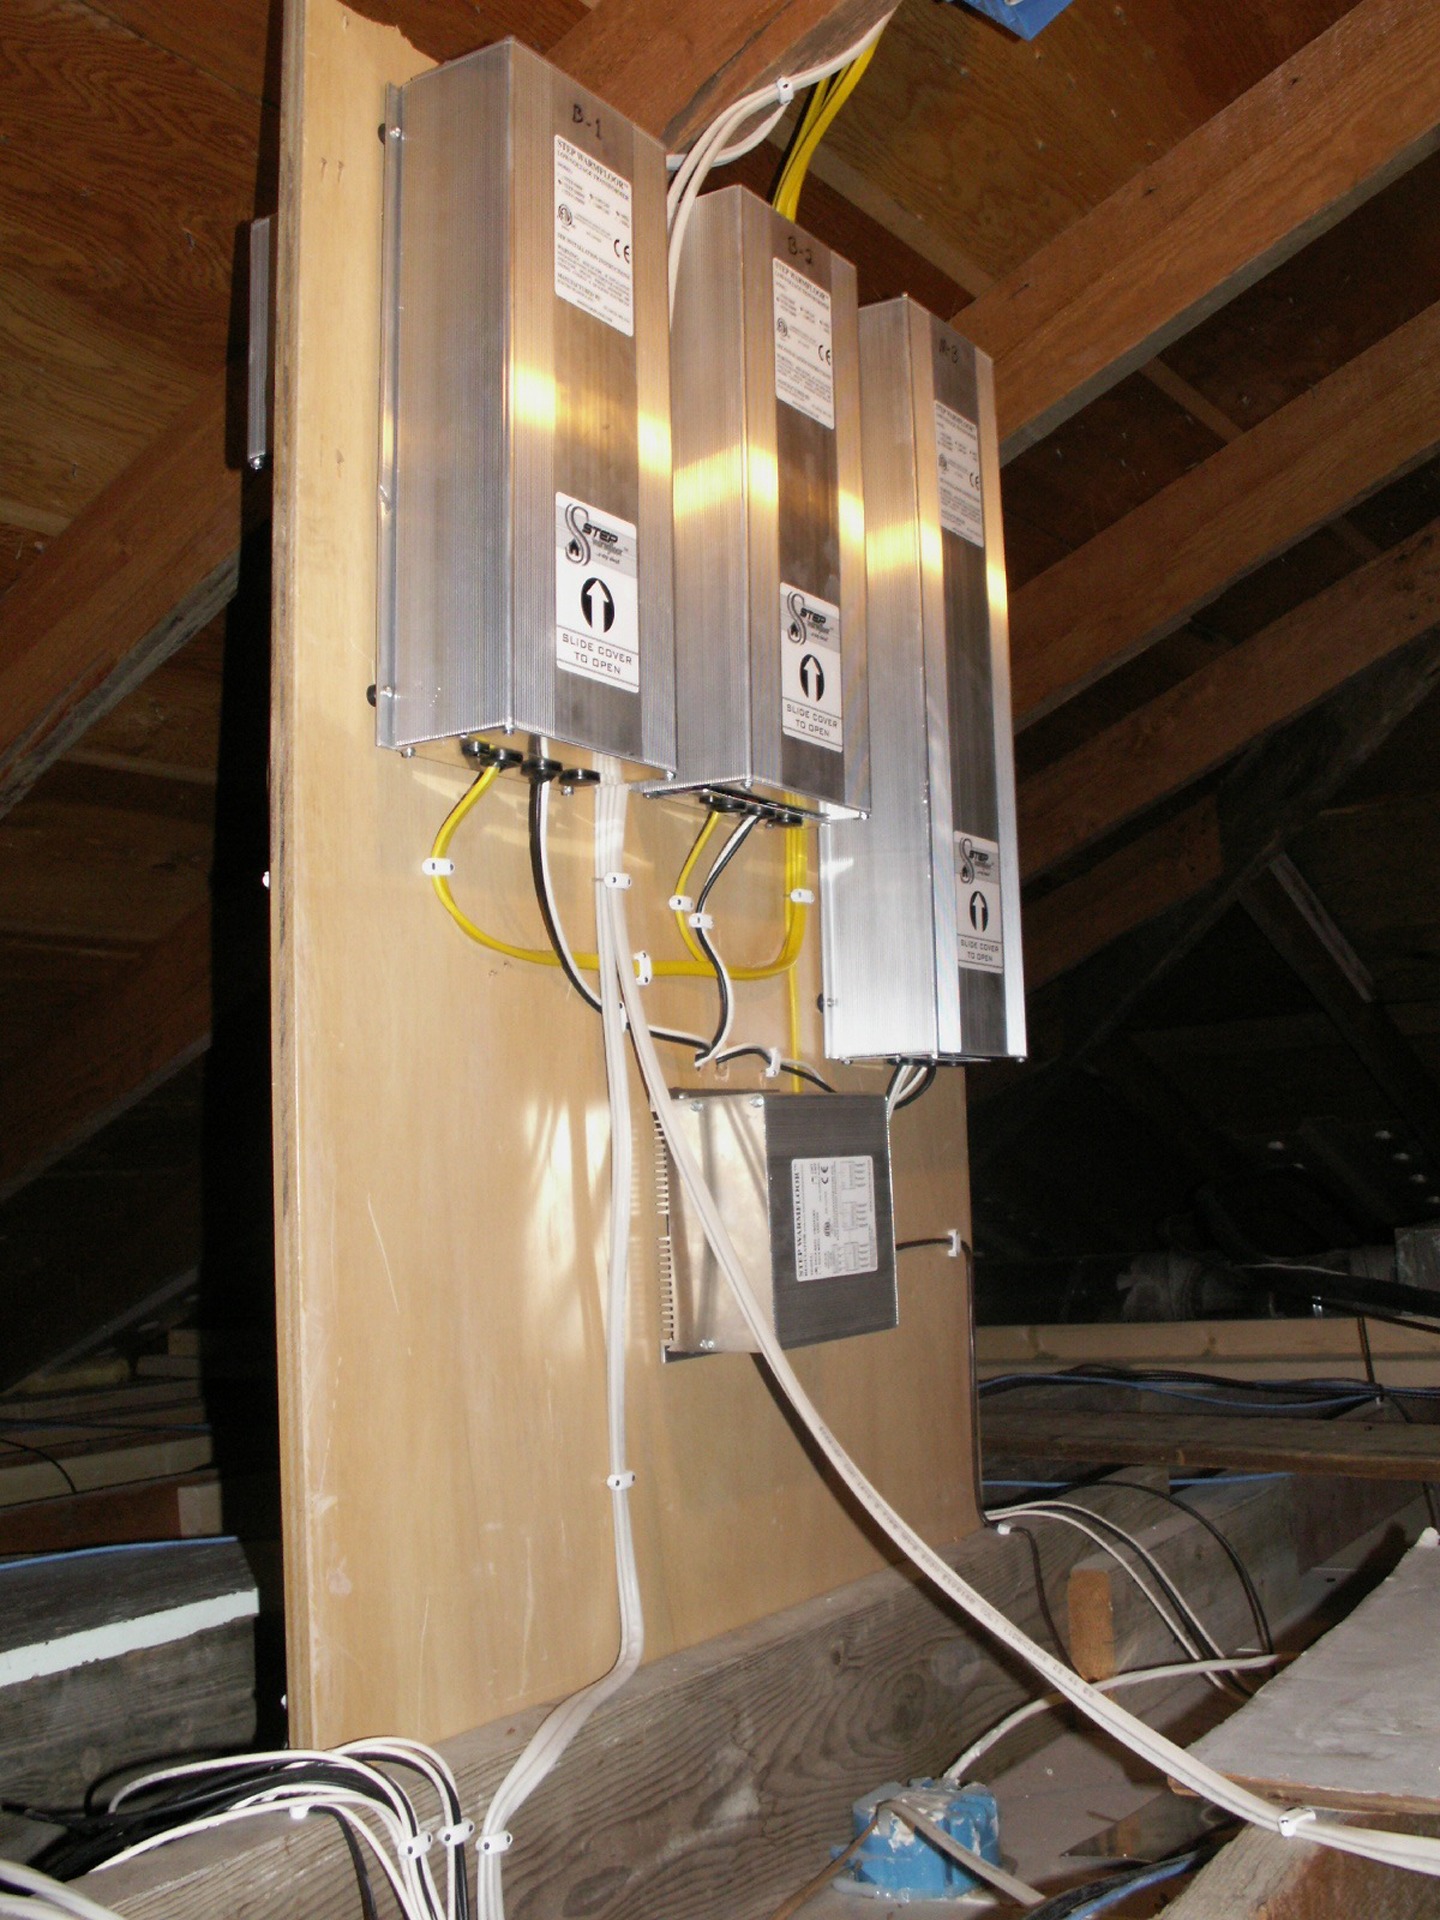
wood, floor, home, wall, ceiling, electricity, furniture, room, lighting, interior design, design, man made object, electrical power, floor heat, warm floor, electric heat, electrical conversion